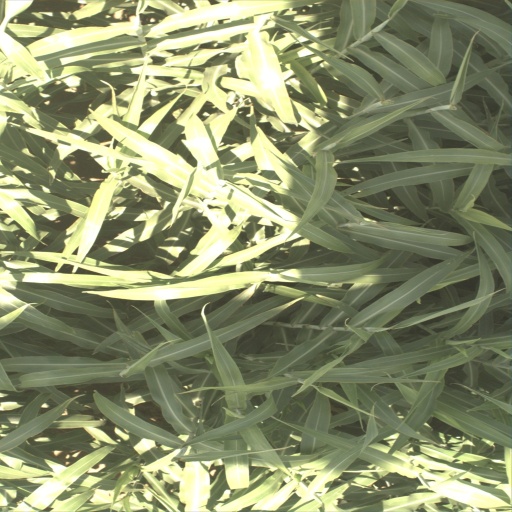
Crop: sorghum